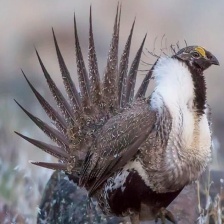
Species: GREATOR SAGE GROUSE
Scientific name: CENTROCERCUS UROPHASIANUS
ImageNet parent category: black_grouse